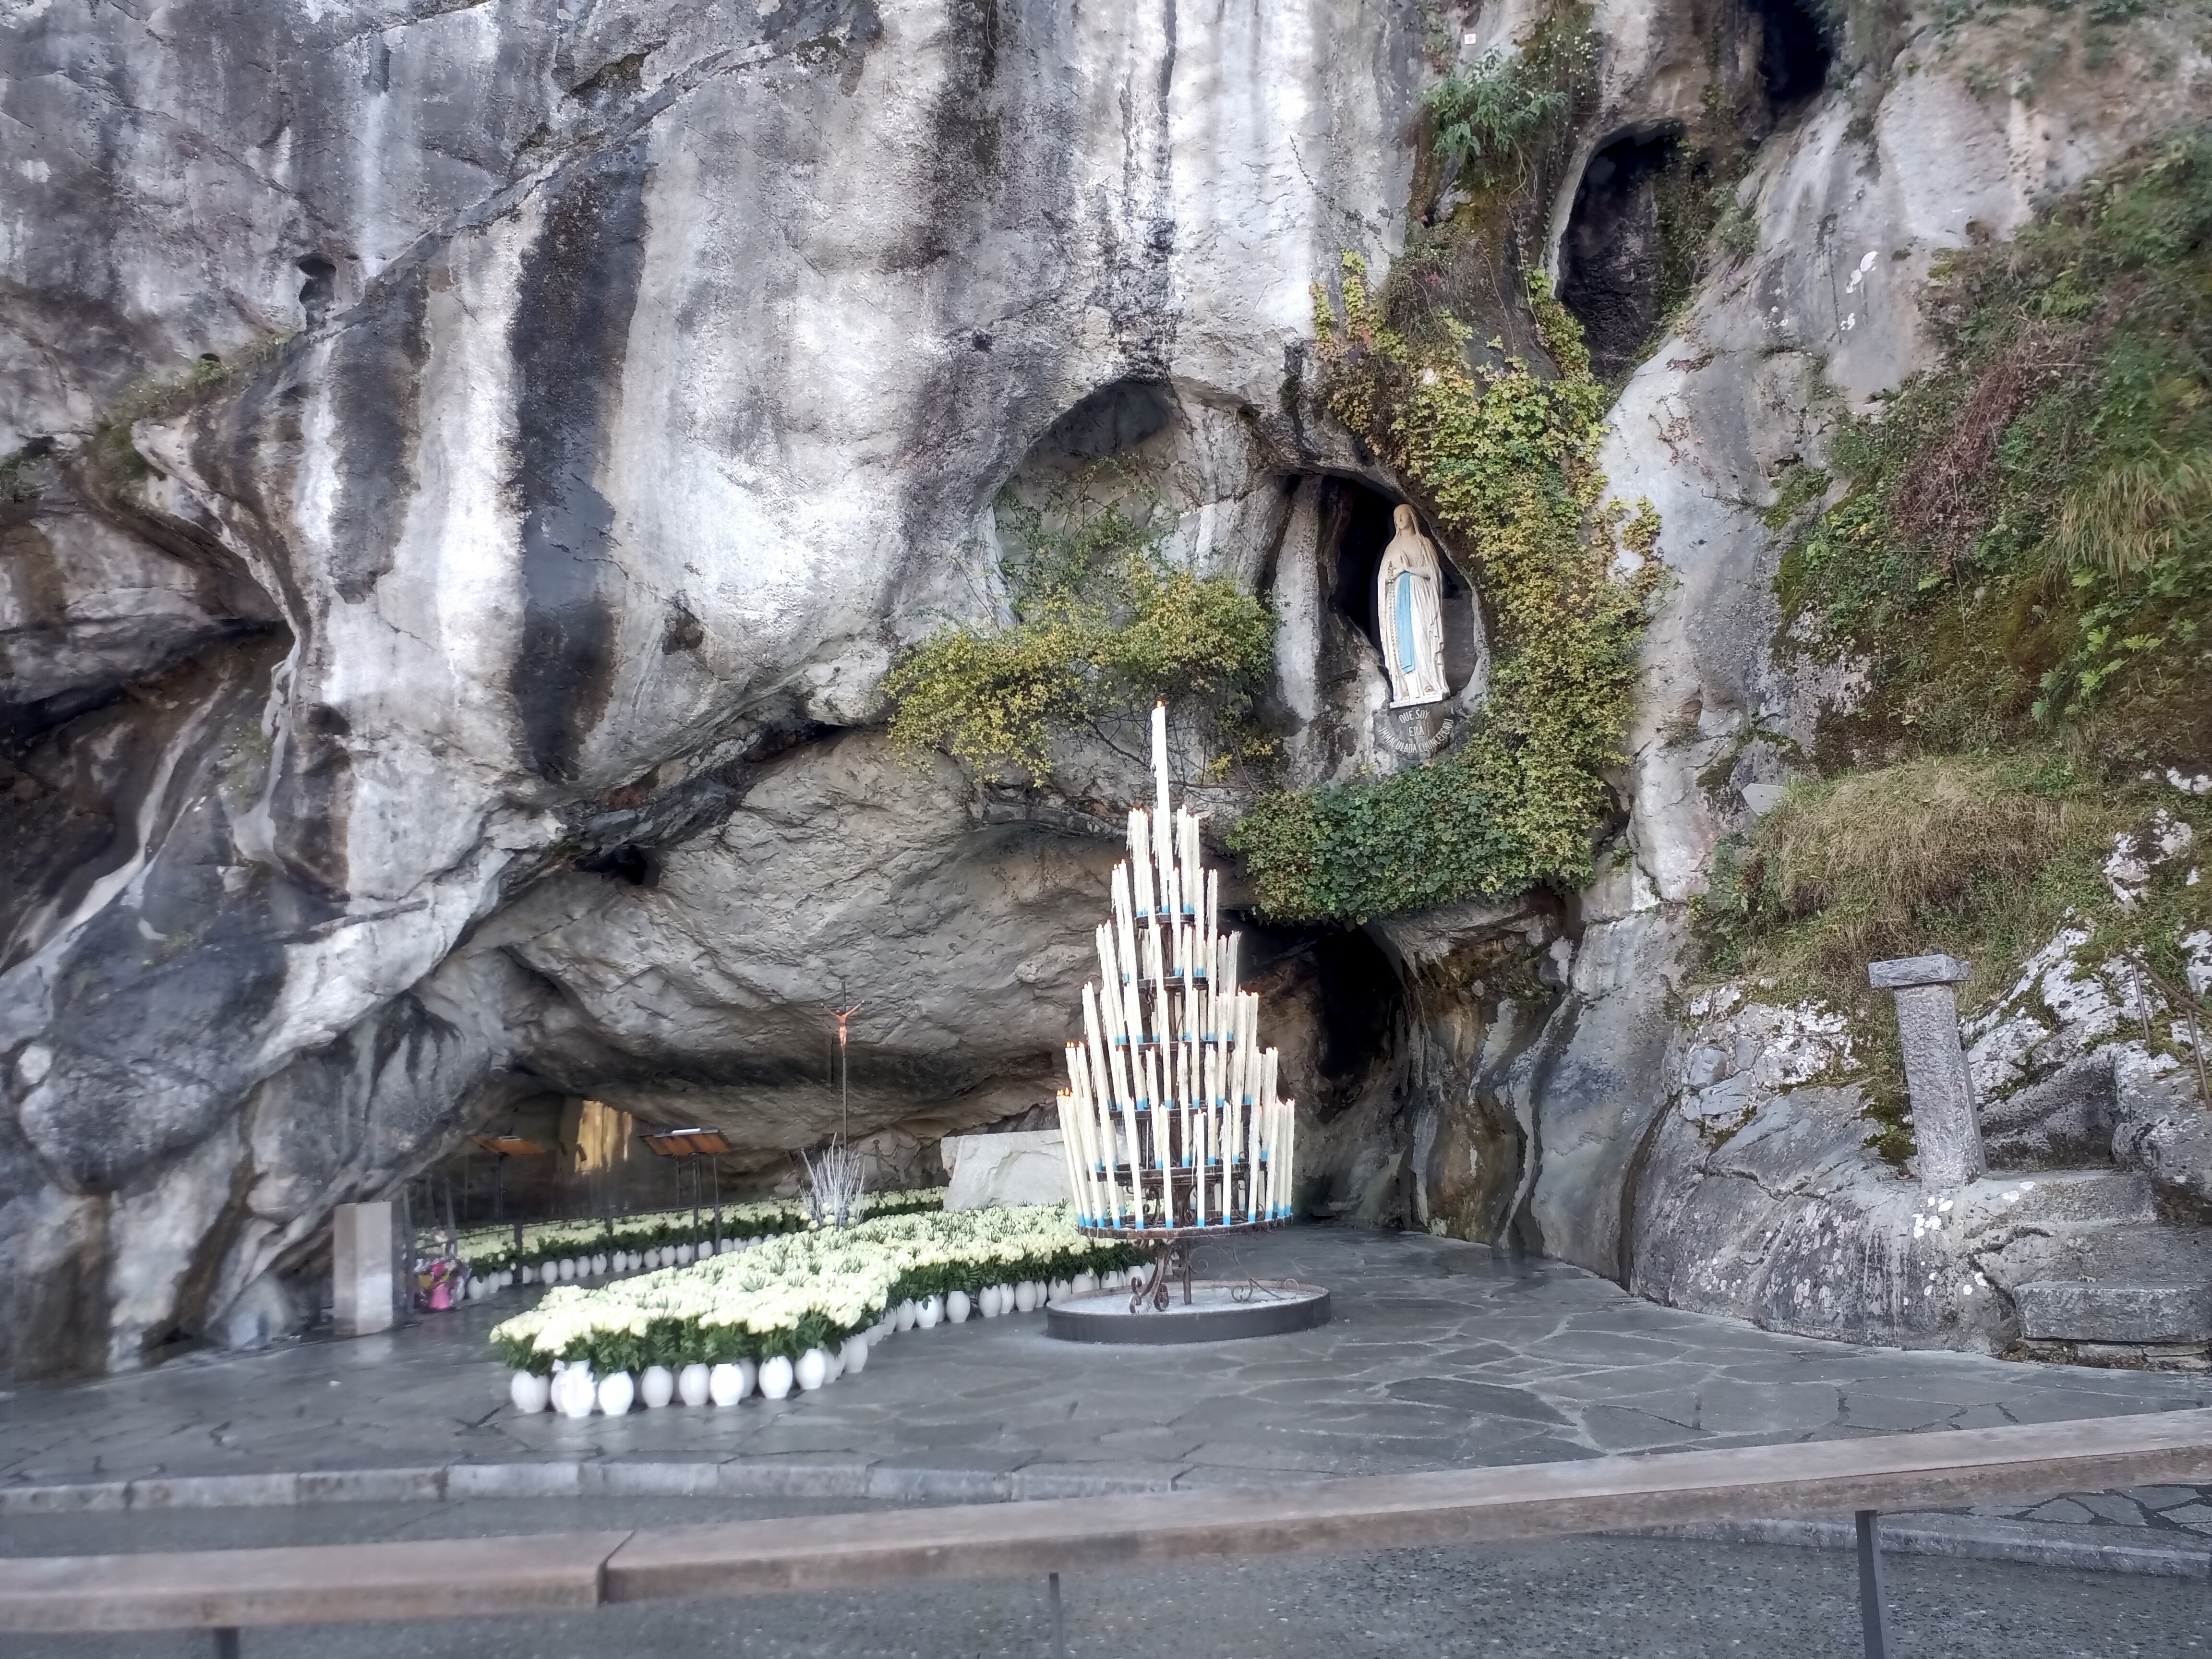
lourdes, grotte, apparition, vierge, marie, plant, building, body of water, bedrock, mountain, formation, landscape, stairs, geological phenomenon, cave, facade, erosion, tree, limestone, geology, ancient history, rock, outcrop, history, art, nature reserve, historic site, natural landscape, arch, holy places, trunk, tourism, place of worship, city